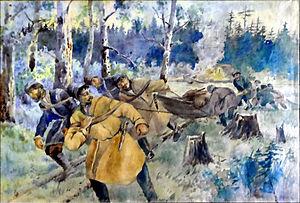
Les promychlenniki sont des commerçants de fourrures russes ou sibériens qui se sont engagés dans la traite de la fourrure maritime en Sibérie et en Alaska dans les années 1790.